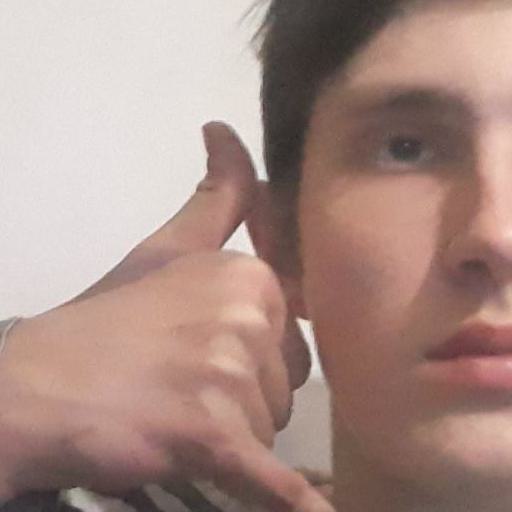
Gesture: call